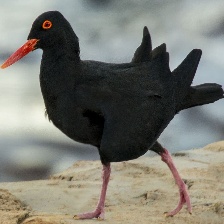
Species: AFRICAN OYSTER CATCHER
Scientific name: HAEMATOPUS MOQUINI
ImageNet parent category: oystercatcher